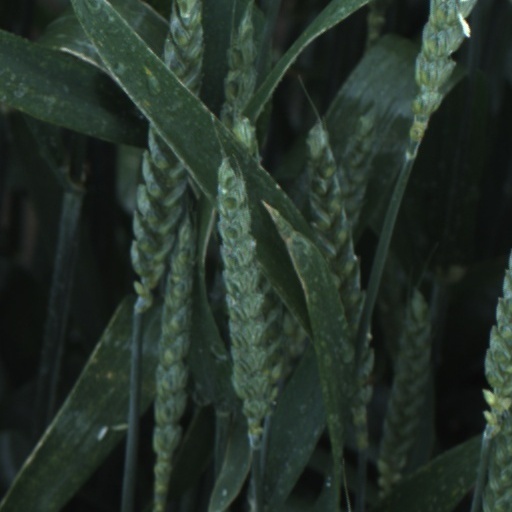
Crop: wheat